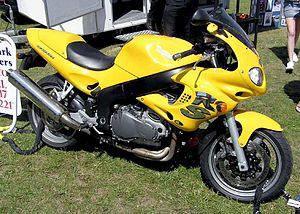
La Sprint est une moto routière sportive construite par la firme britannique Triumph.